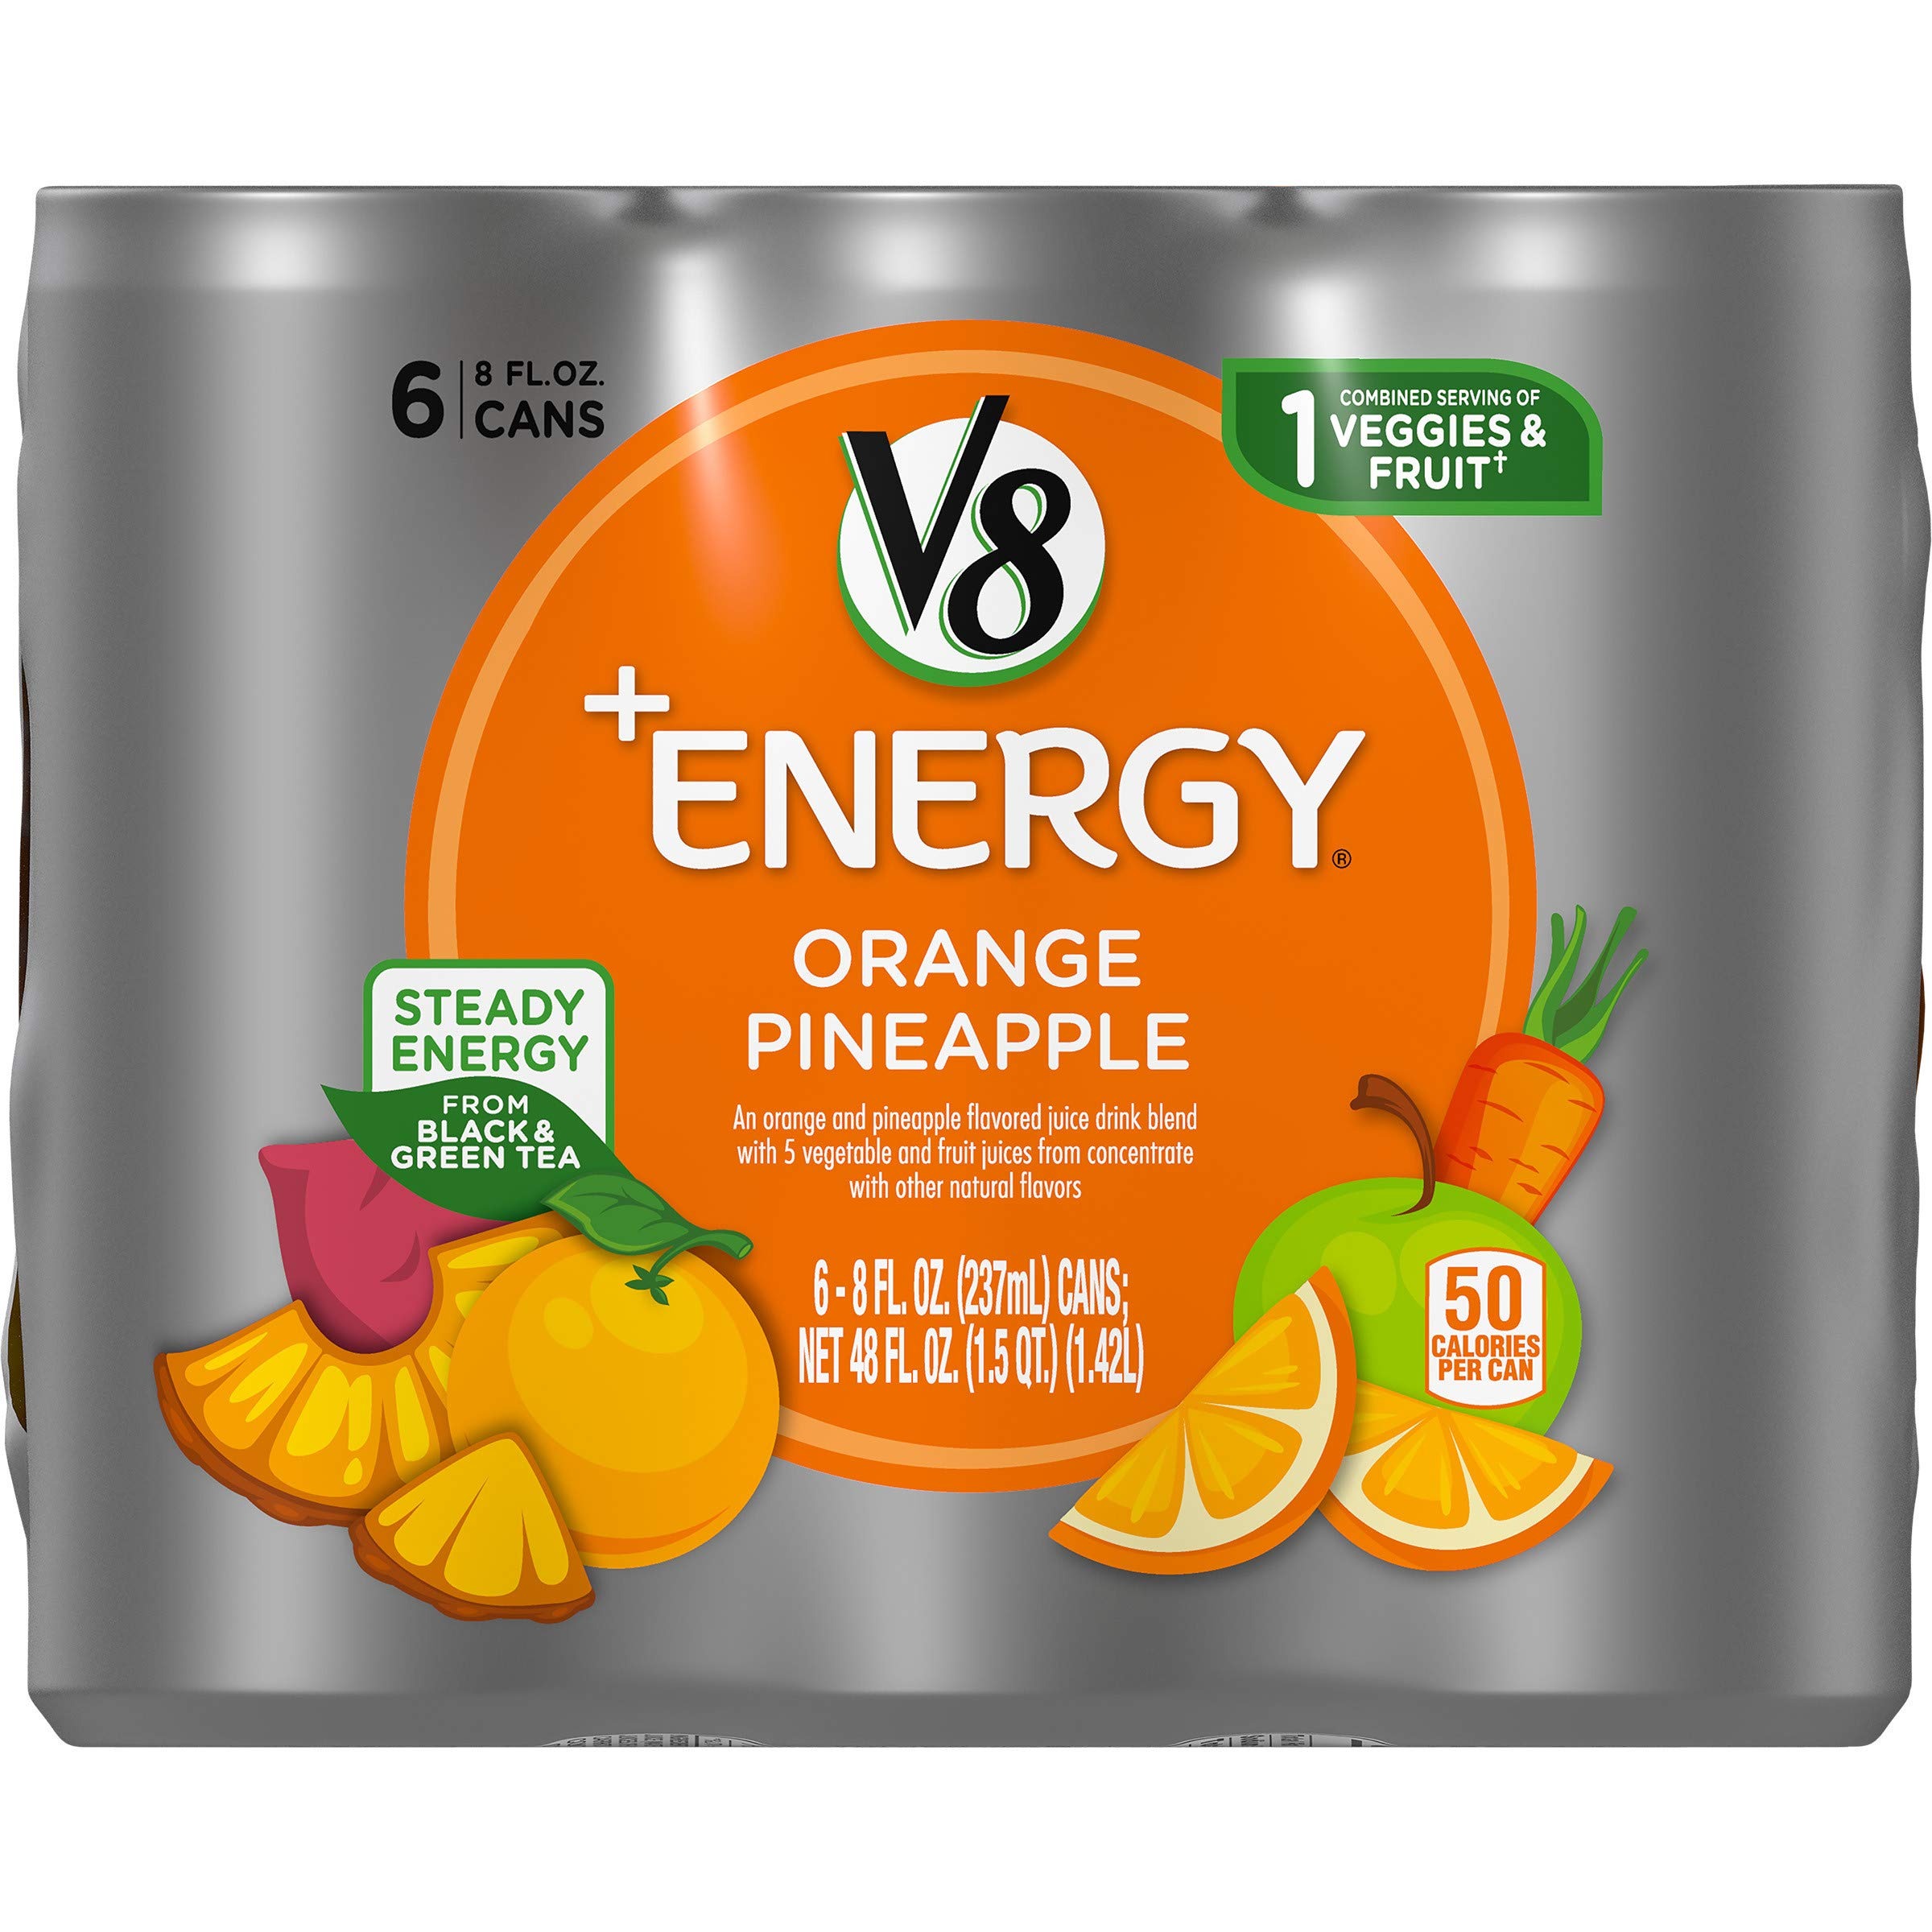
Item Name: V8 +Energy Healthy Energy Drink, Natural Energy from Tea, Orange Pineapple, 8 Oz Can (4 Packs of 6, Total of 24)
Bullet Point 1: ENERGY DRINK MADE WITH JUICE: V8 +Energy is infused with carrot juice, sweet potato juice, and hints of sweet orange and tropical pineapple for a quenching and satisfying taste
Bullet Point 2: HEALTHY ENERGY DRINK: Each can has 1 combined serving of fruits and veggies from non-GMO sweet potatoes, carrots, apples, pineapples and oranges, just 50 calories, and is an excellent source of vitamin B
Bullet Point 3: NATURAL STEADY ENERGY: Made with caffeine naturally occurring in tea, V8 +Energy has the same amount of caffeine as the leading energy drink
Bullet Point 4: ENERGY DRINK YOU CAN FEEL GOOD ABOUT: V8 +Energy is made with no added sugar, no artificial colors, is non-GMO and is gluten-free
Bullet Point 5: V8 +Energy Orange Pineapple ships as a pack of 6 8-ounce recyclable cans
Value: 192.0
Unit: Fluid Ounce

Price: 5.69